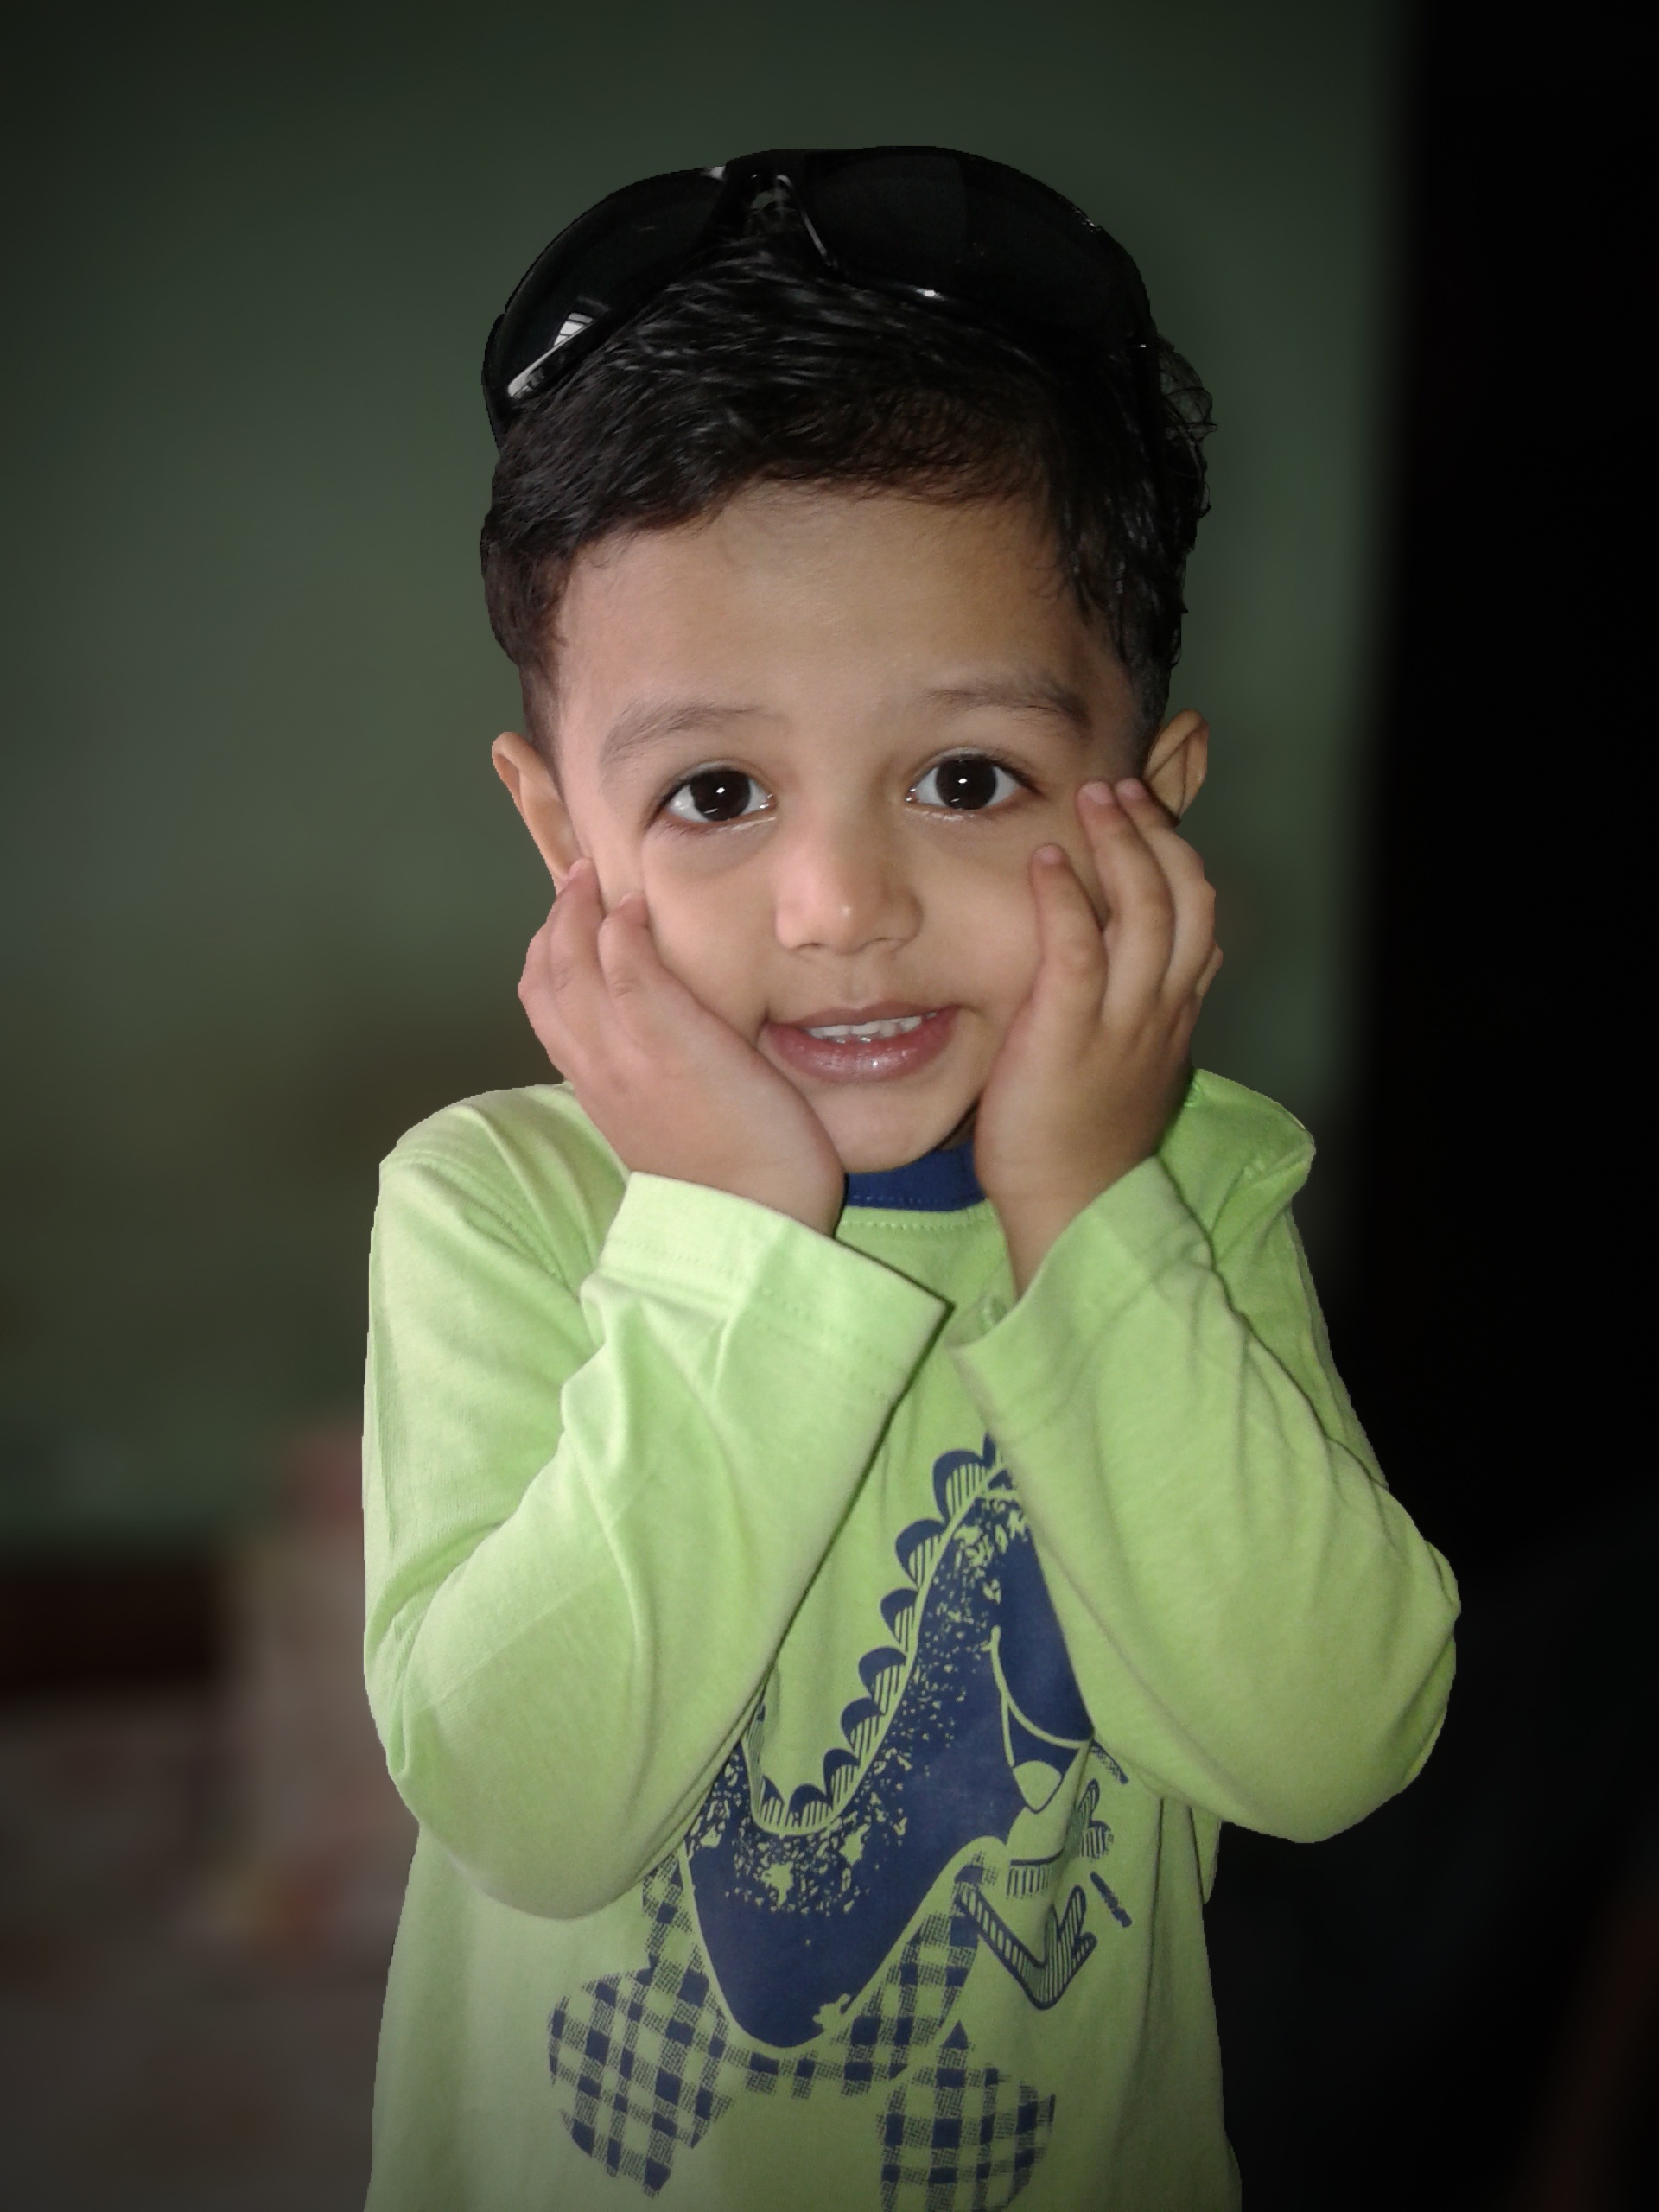
person, girl, photography, boy, kid, cute, portrait, green, child, baby, facial expression, childhood, hairstyle, smiling, smile, face, happy, happiness, infant, toddler, head, organ, emotion, portrait photography